Attack on Aruba

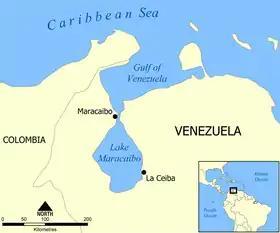
The Gulf of Venezuela; Aruba is located just northeast of the gulf.

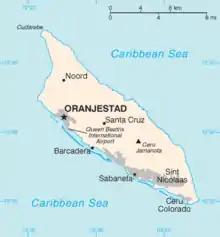
Aruba in the Caribbean Sea.

The Dutch island of Aruba had two major oil installations. The production of aviation fuel had been expanded to supply British requirements prior to the American entry into the war. It was the largest such refinery in the world and a strategic target.